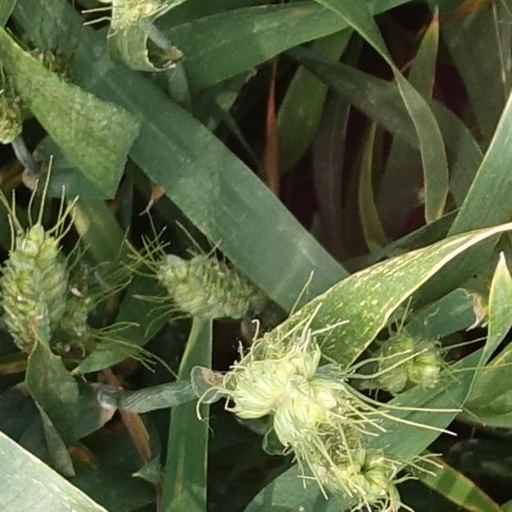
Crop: wheat